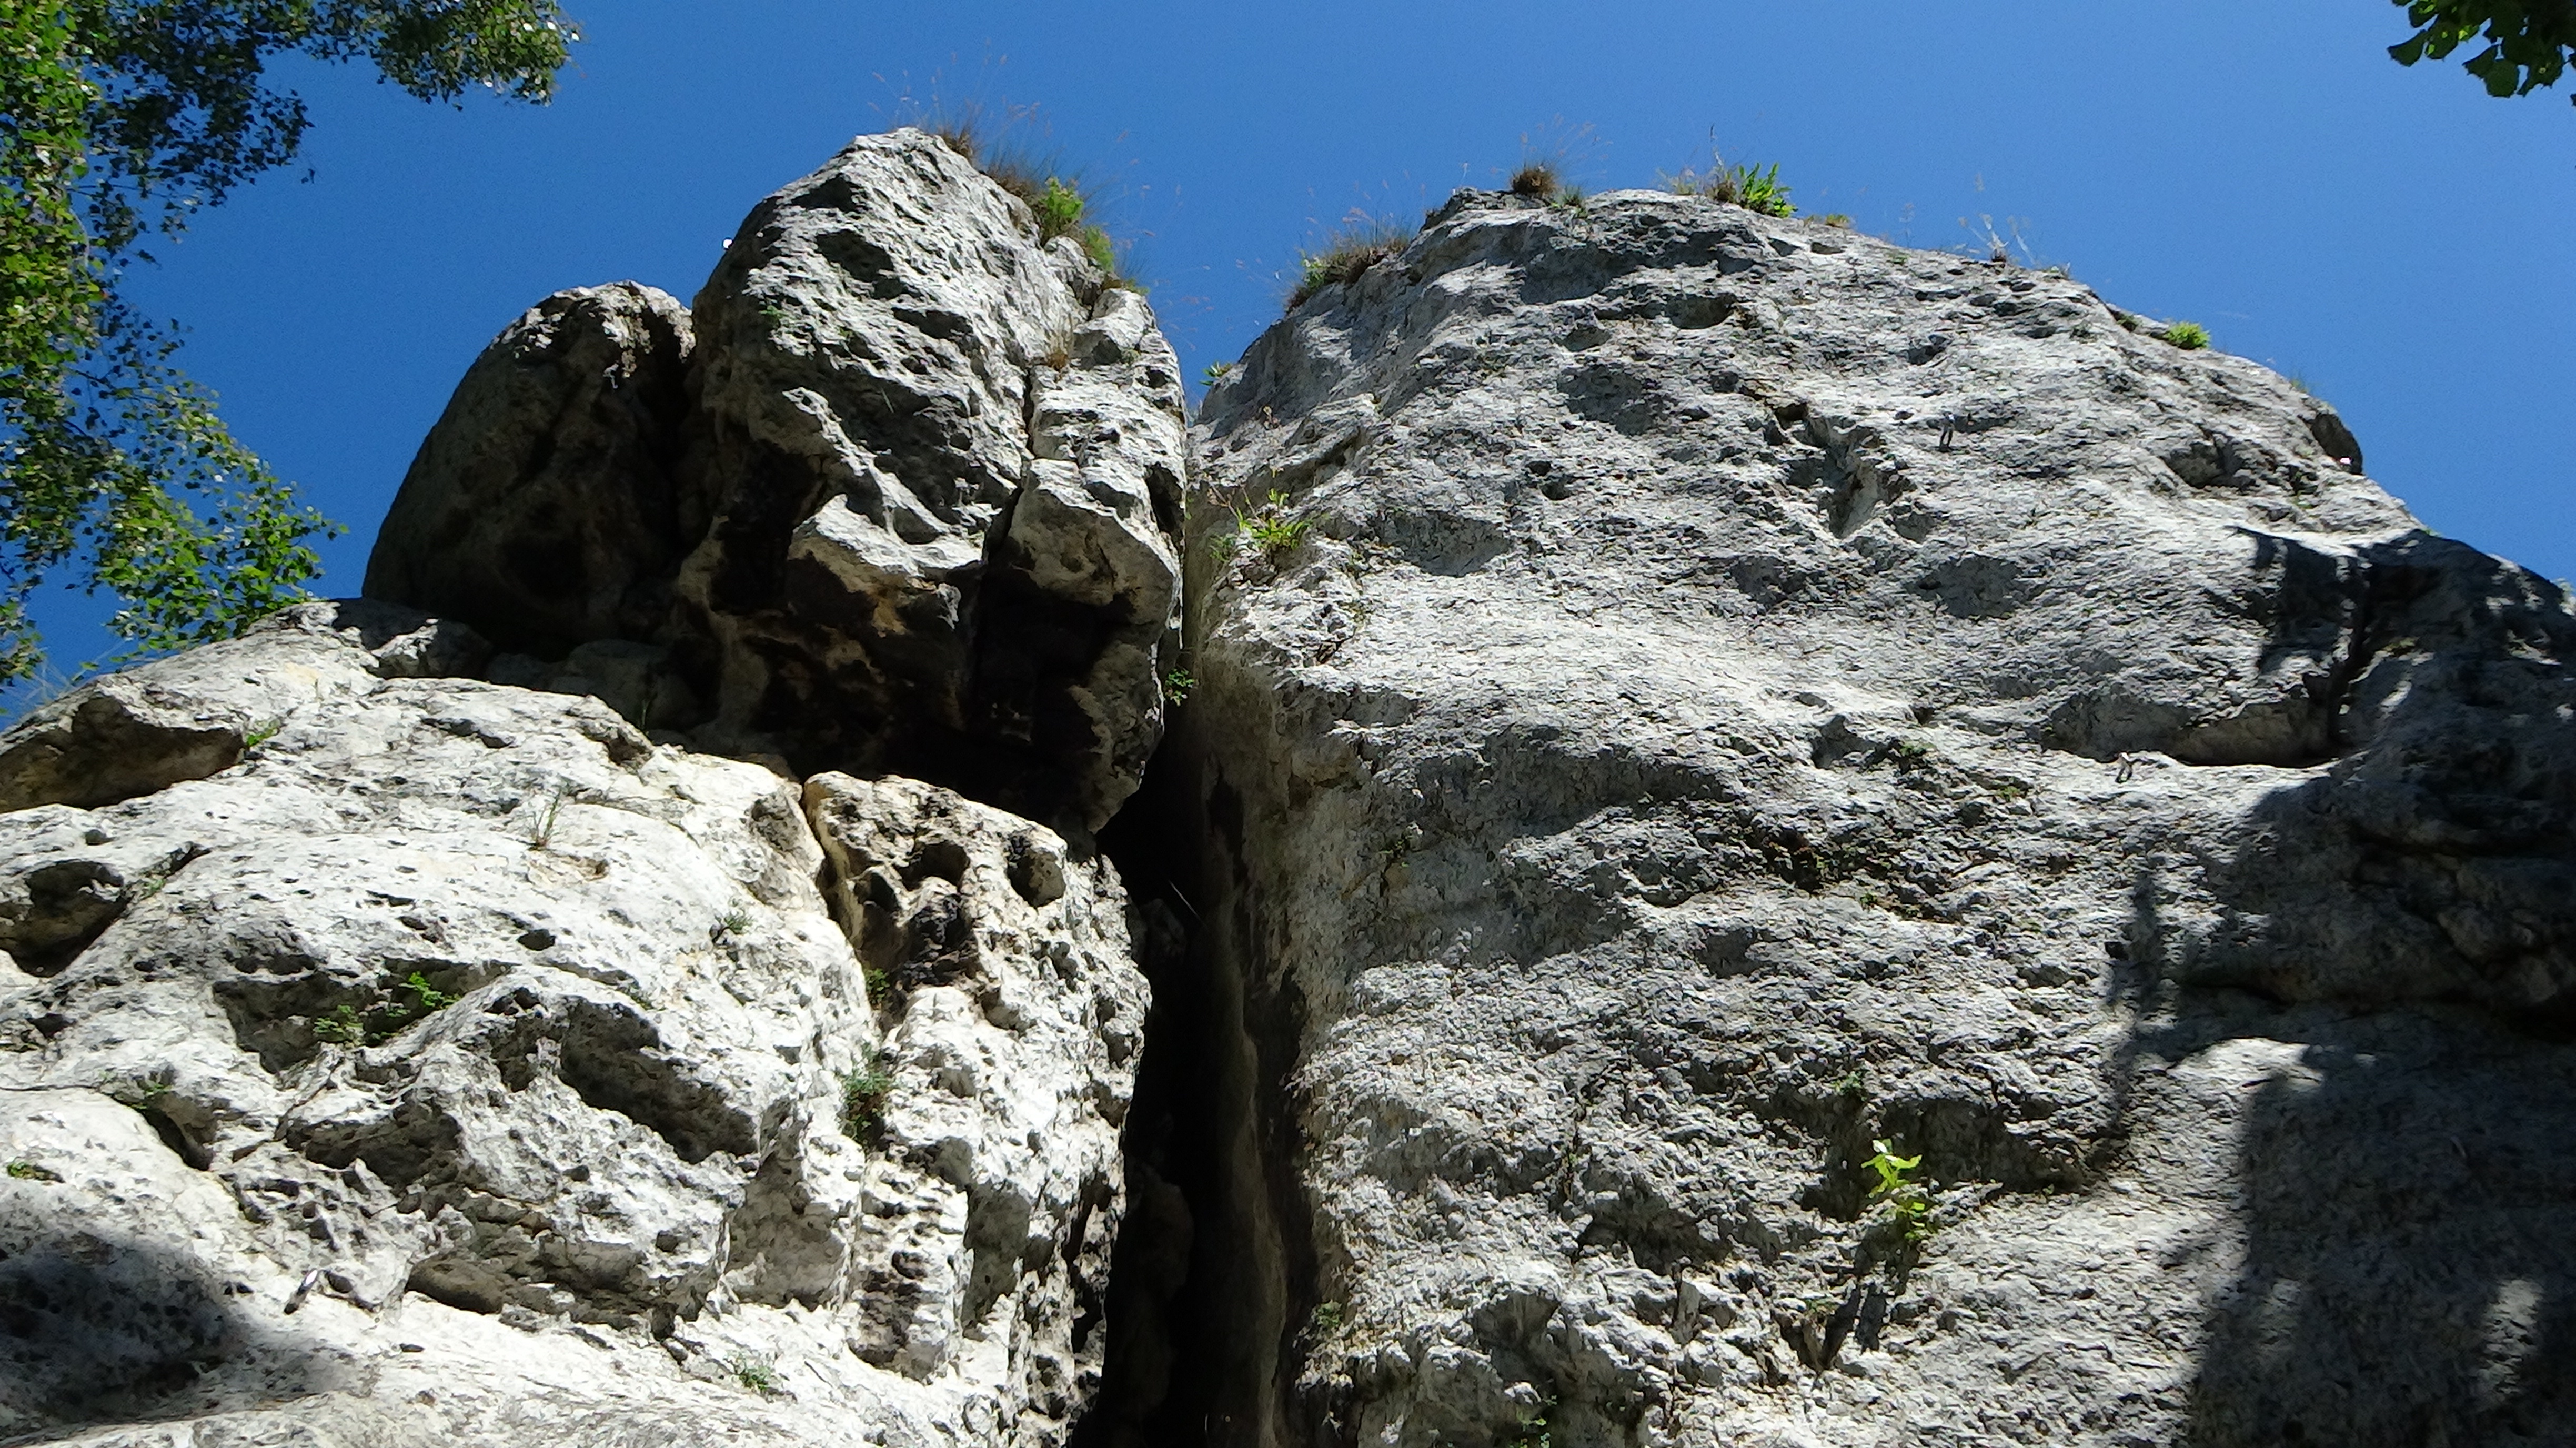
landscape, nature, rock, wilderness, walking, mountain, hiking, trail, adventure, valley, mountain range, recreation, formation, terrain, material, ridge, summit, mountaineering, rocks, geology, sports, alps, backpacking, poland, boulder, limestones, jura krakowsko cz stochowa, outdoor recreation, mountainous landforms